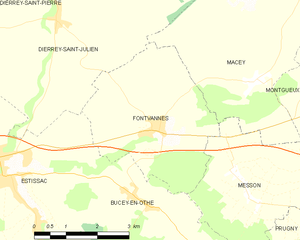
Carte des communes françaises: Fontvannes